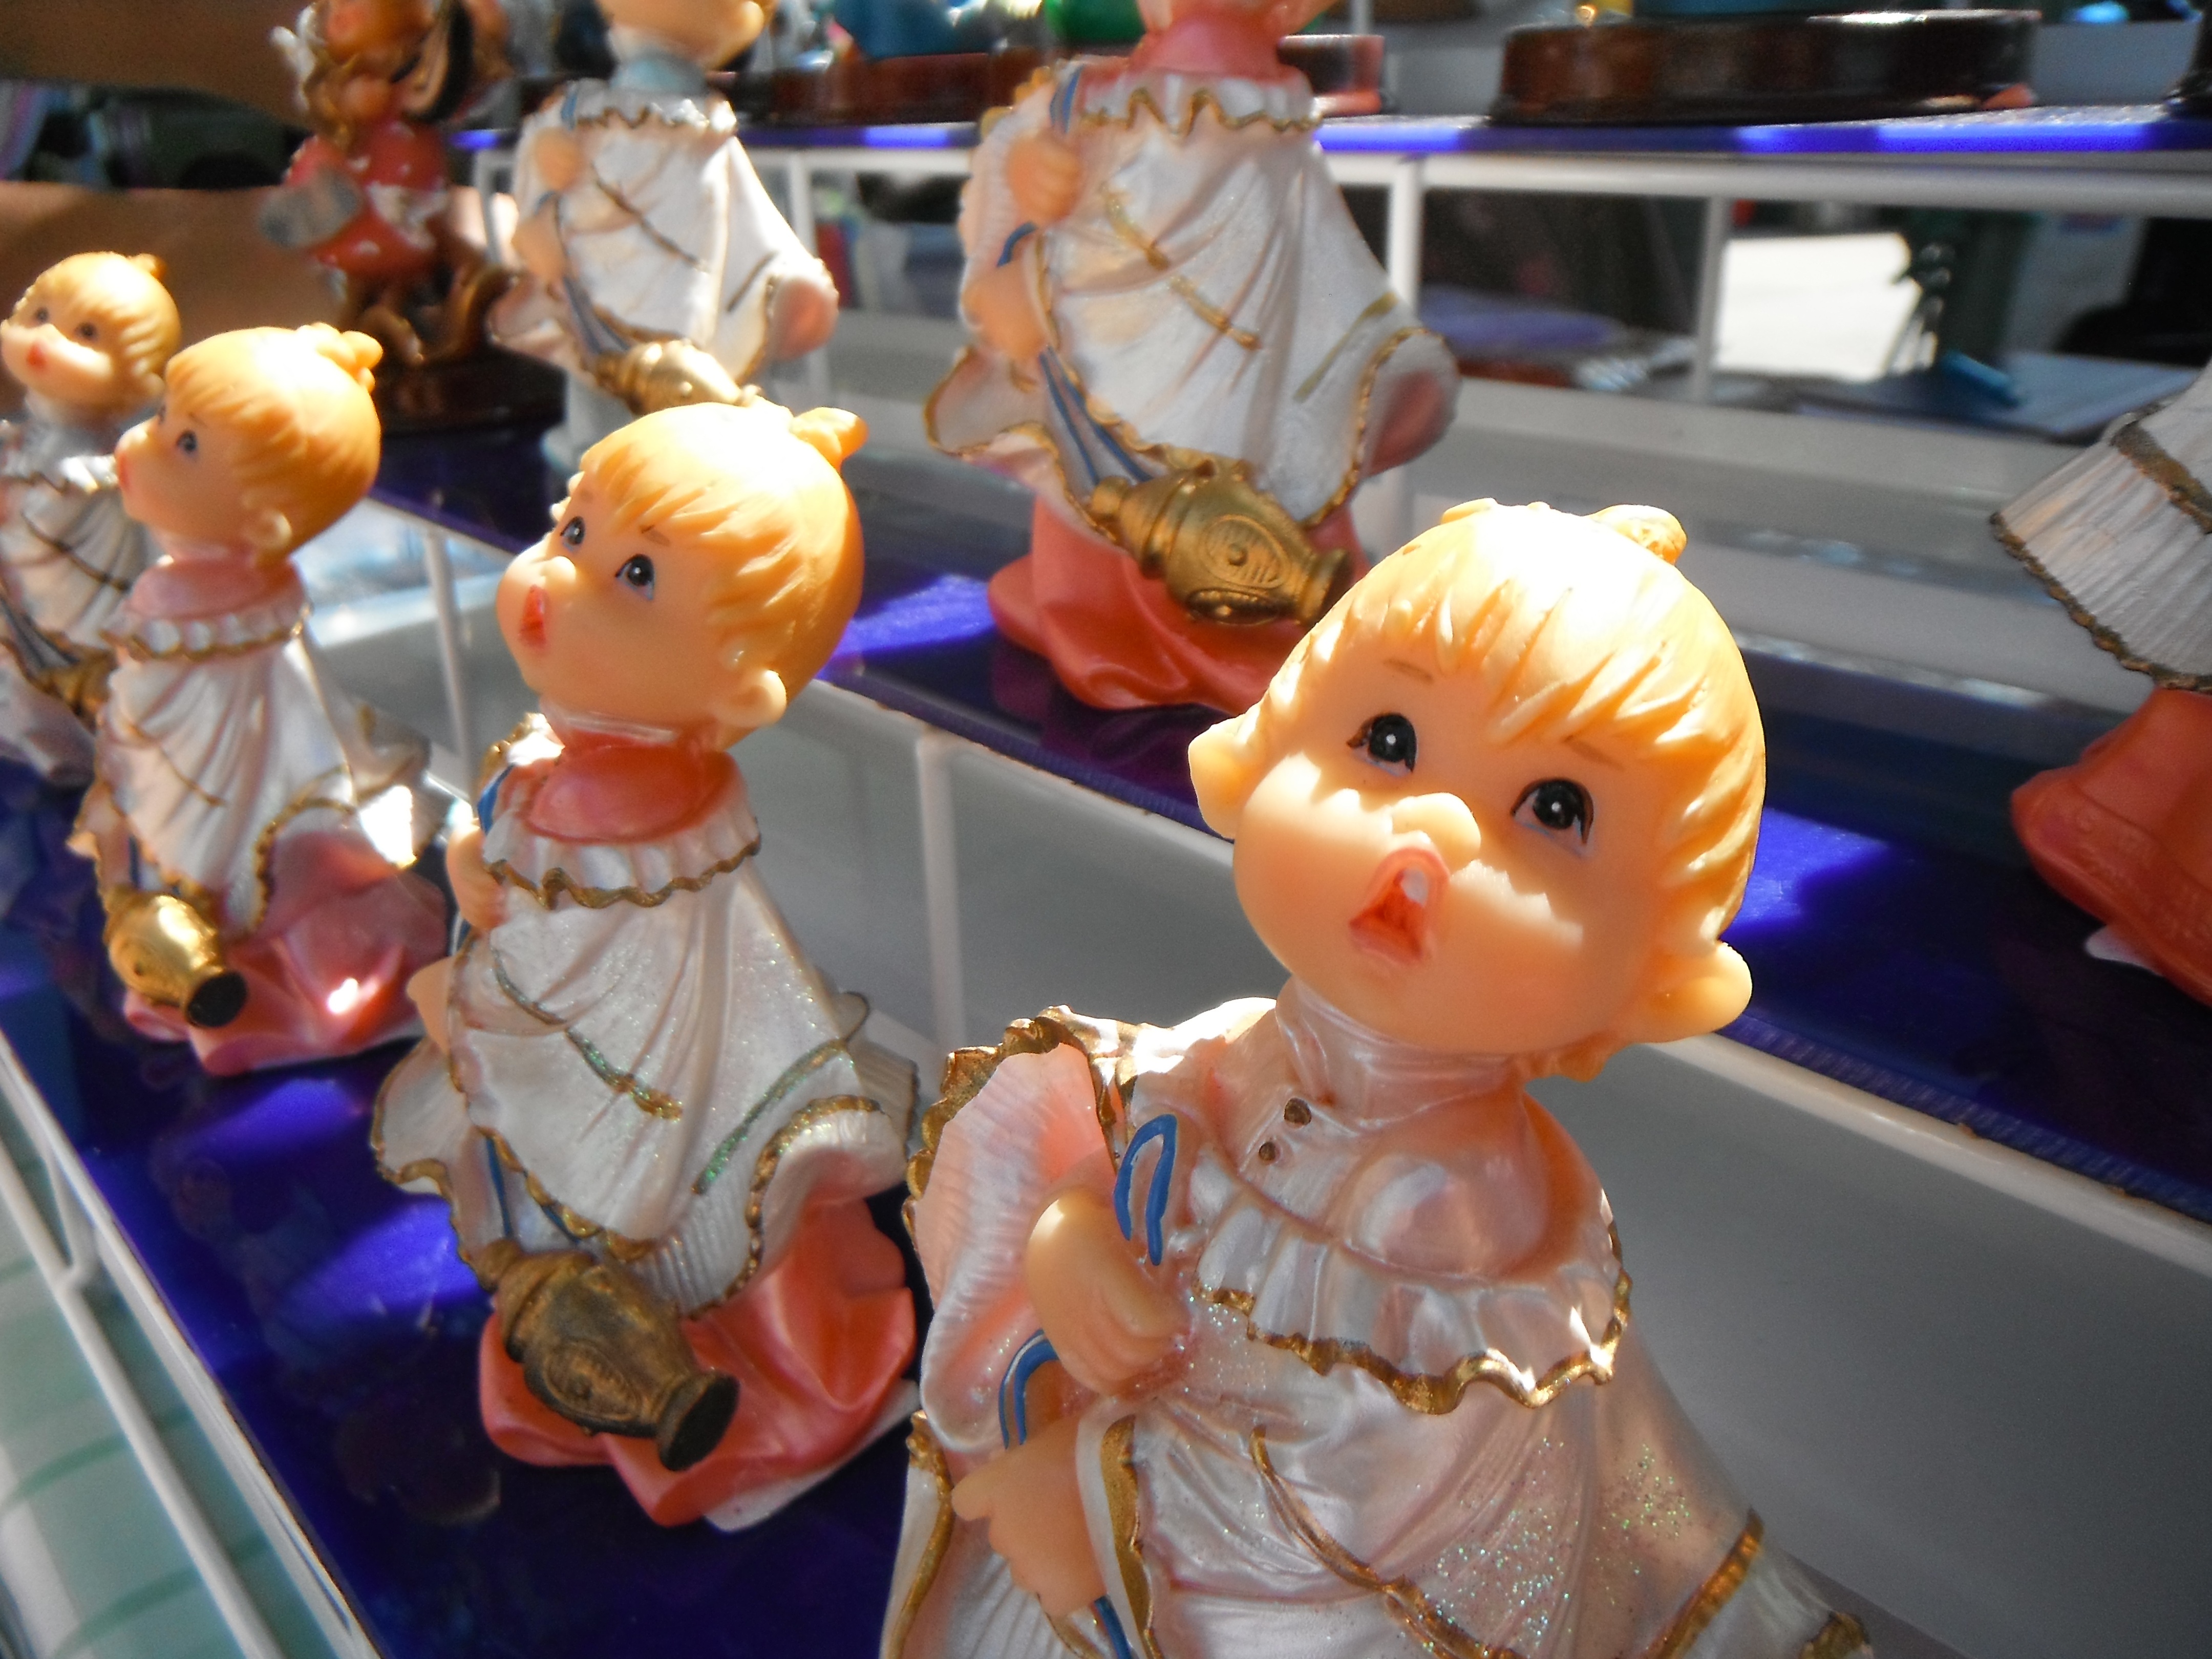
toy, doll, figurine, of jewelry, religious products